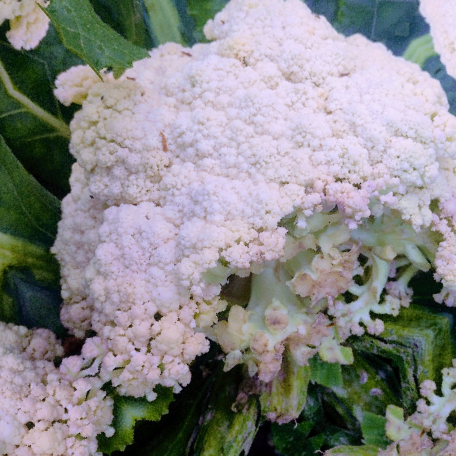
Label: Bacterial spot rot